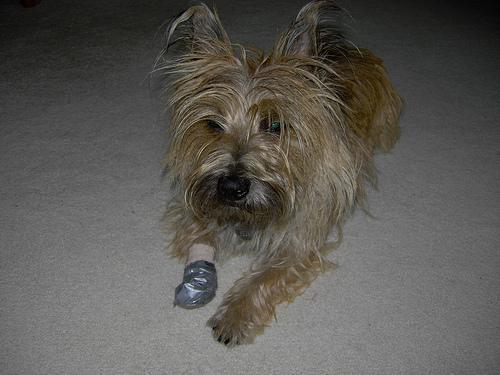
cairn